Living Coast Discovery Center

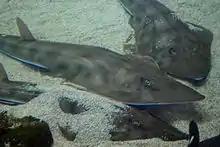
Shovelnose guitarfish in the touch pool

There are 1.5 miles of trails from the center in San Diego National Wildlife Refuge out to the shore of San Diego Bay.